History of the Jews in Amsterdam

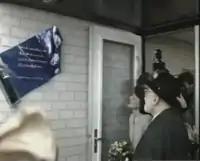
Princess Margriet opening the Cheider with Arthur Juda Cohen

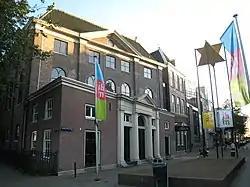
Joods Historisch Museum

At the end of the sixteenth century and beginning of the seventeenth, Portuguese Jews began settling in Amsterdam. They self identified not as Sephardic Jews or Sephardim, but rather "Jews of the Hebrew Nation". "Conversos", Jews forcibly or otherwise converted to Christianity, arrived from Spain and Portugal. Some were sincere Christian converts who now wished to embrace the religion of their ancestors while other were crypto-Jews, Jews outwardly Christian but who continued practicing Judaism privately. With the creation of the Spanish Inquisition in 1478 to monitor Jewish converts to Christianity and the 1492 Alhambra Decree, mandating conversion to Christianity or expulsion for Spanish Jews, many migrated to the Kingdom of Portugal. In 1497, the Portuguese monarch forced the conversion of Jews to Christianity, but also prohibited their leaving the kingdom. However, the Inquisition there was not established until 1536. After 1536, Portuguese New Christians, used to de facto permission to practice Judaism privately so long as they were outwardly Christian, now came under scrutiny. Restrictions on their leaving Portugal were eased and some sought economic opportunities in Antwerp and in Amsterdam in the northern Spanish Netherlands, which had revolted against Habsburg rule. The newly independent Dutch provinces provided an ideal opportunity for these Portuguese New Christians, many of whom had been practicing Judaism privately, to establish themselves as a community in an increasingly thriving economy and to practice Judaism more openly.